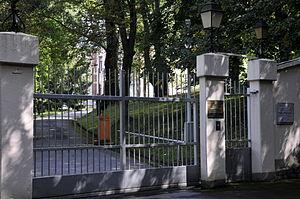
L'ambassade de Russie au Luxembourg est la mission diplomatique de la Russie auprès du Grand-Duché de Luxembourg. La mission est située dans le château de Beggen.